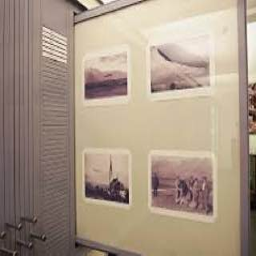
Liechtenstein PostalMuseum